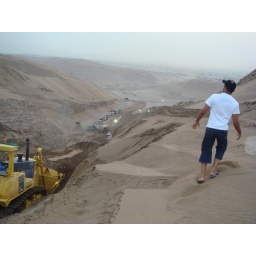
The sight of a mountain of sand split in half was unbelievable. This is all part of a new highway project.